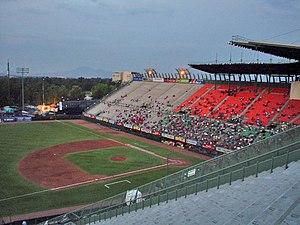
La Classique mondiale de baseball 2009 se tient du 5 mars 2009 au 23 mars 2009. Le premier tour a pour cadre Tokyo, Mexico, Toronto et San Juan tandis que les tours finaux ont lieu aux États-Unis : poules demi-finales à Miami et San Diego et finale à Los Angeles.
Le Foro Sol est un stade de baseball situé à Mexico au Mexique.
Les Diablos Rojos del México sont un club mexicain de baseball de la Ligue mexicaine de baseball située à Mexico. Avec quinze titres de champion, c'est le club professionnel le plus titré du sport mexicain. Les Diablos Rojos évoluent à domicile au Foro Sol, enceinte de 27 940 places.